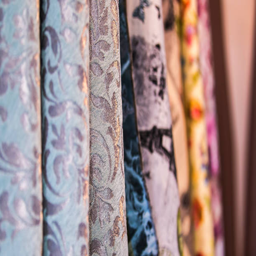
fabric on the curtains in the store .